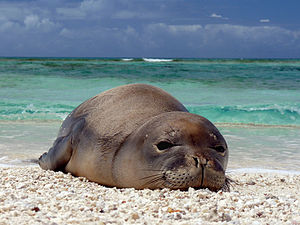
Munkesæler
En munkesæl
Munkesæler er sæler i slægten Monachus tilhørende de ægte sæler, der er kendetegnet ved, at de ikke har noget ydre øre. Munkesælerne udgøres af tre arter: